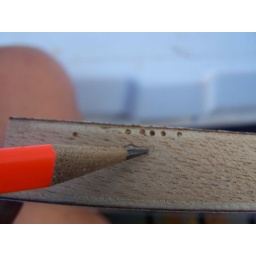
DWT in kitchen shelf 008